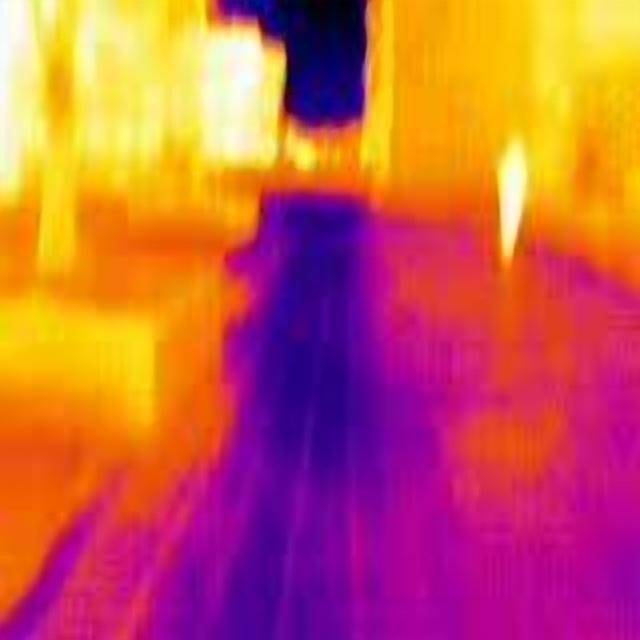
Detected objects:
label: person